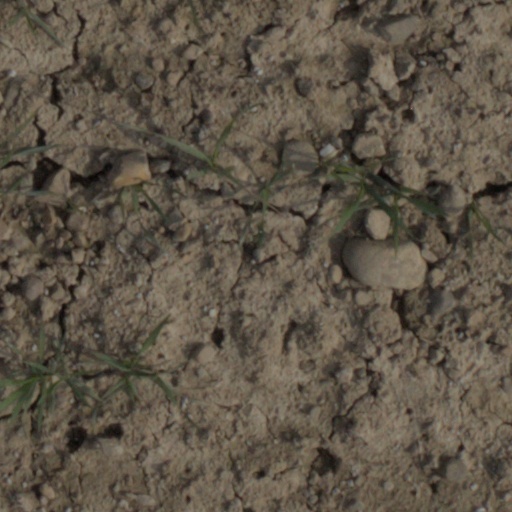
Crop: wheat